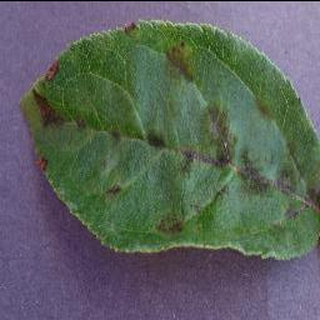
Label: apple_apple_scab